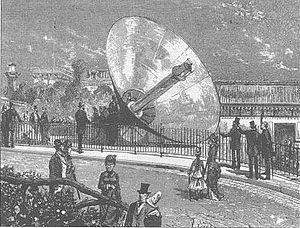
Augustin-Bernard Mouchot, né le 7 avril 1825 à Semur-en-Auxois, et mort le 4 octobre 1912 à Paris, est un ingénieur et enseignant français, connu pour ses travaux sur l'énergie solaire.